Rob Munro (bishop)

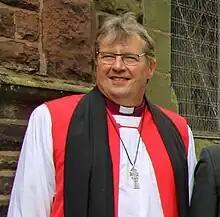
Munro in 2023

Robert Speight Munro (born 8 May 1963) is a British bishop in the Church of England. Since 2023, he has been Bishop of Ebbsfleet, the provincial episcopal visitor for conservative evangelical members and parishes of the church.